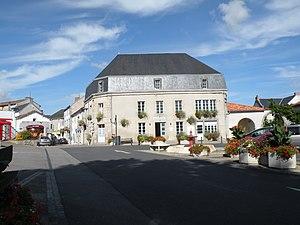
La Chapelle-Saint-Laurent est une commune du centre-ouest de la France située dans le département des Deux-Sèvres en région Nouvelle-Aquitaine.